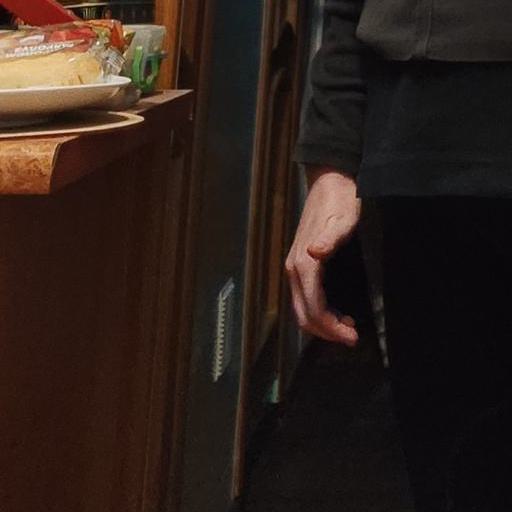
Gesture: no_gesture